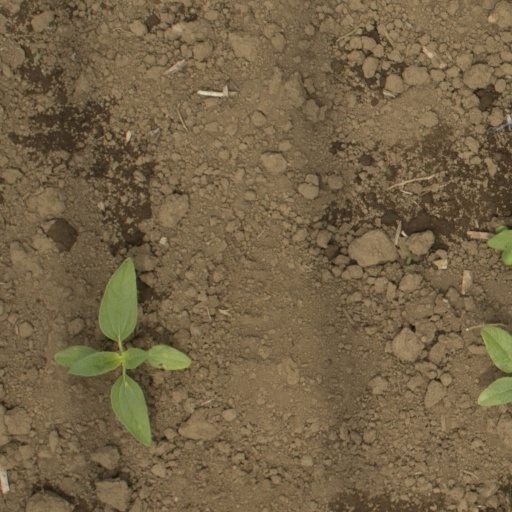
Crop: Jerusalem artichoke